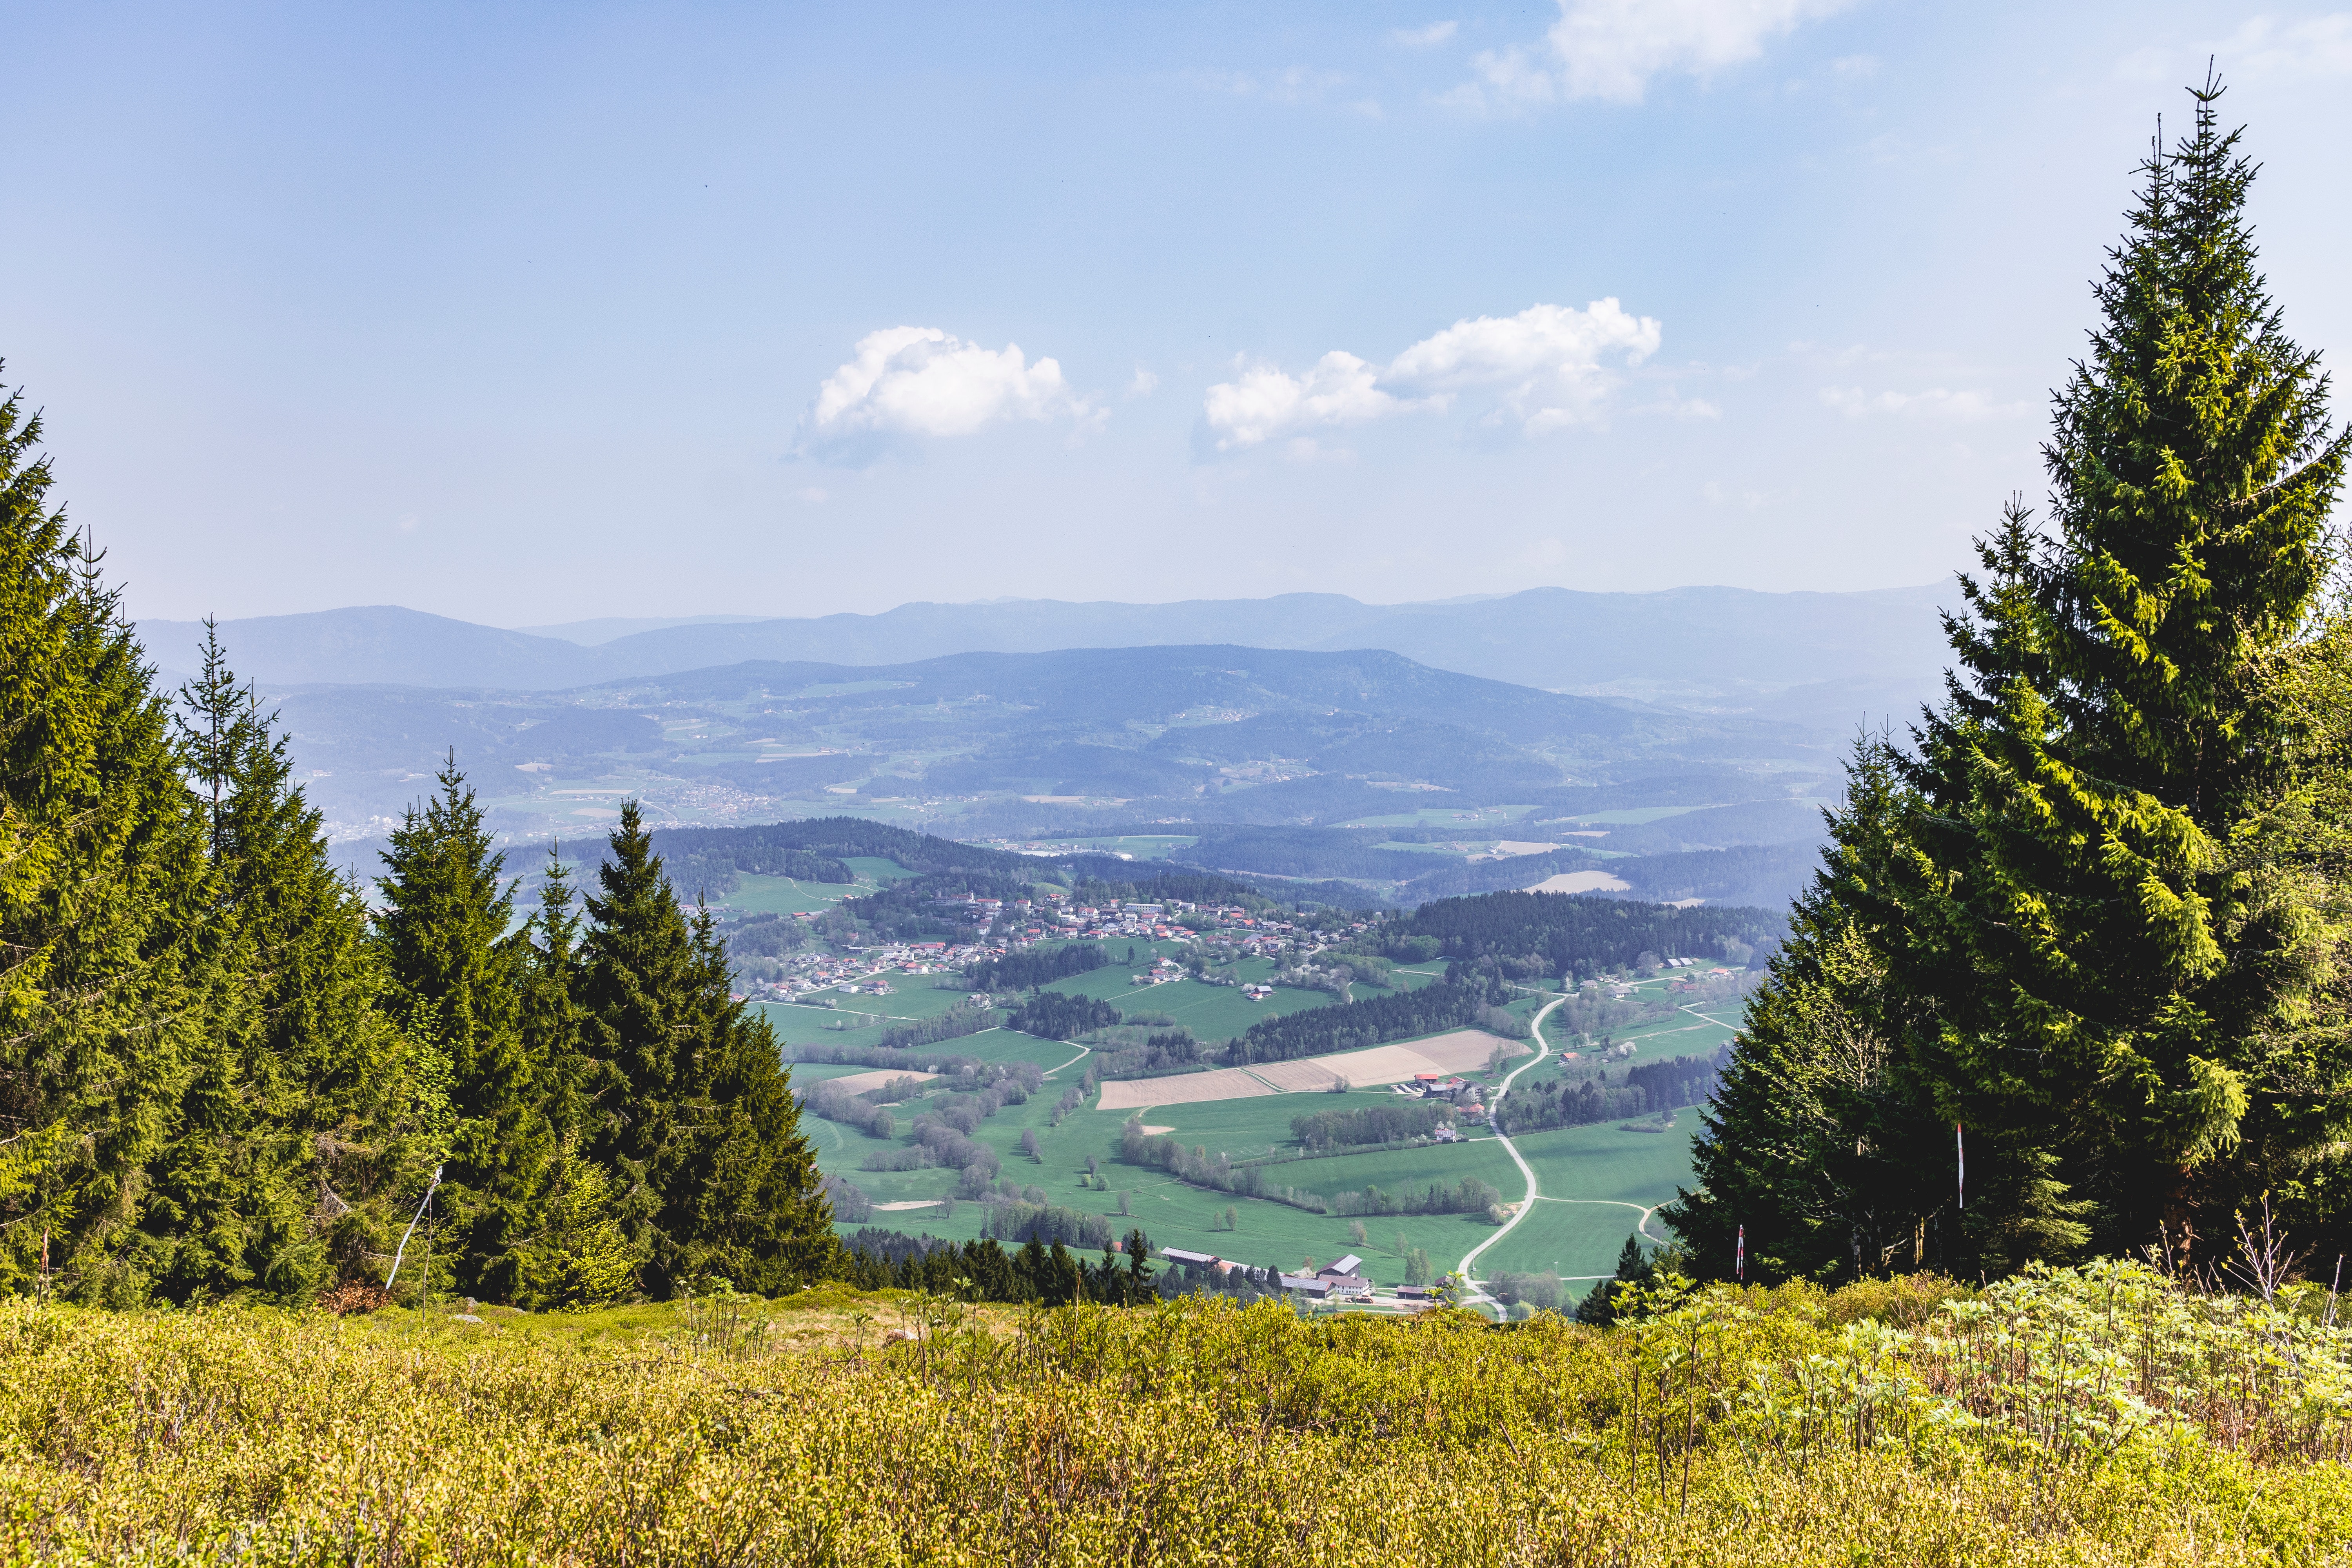
nature, mountainous landforms, mountain, wilderness, sky, mountain range, tree, natural environment, highland, nature reserve, hill station, biome, alps, lake, hill, ridge, cloud, bank, tropical and subtropical coniferous forests, mount scenery, forest, fell, national park, landscape, valley, reservoir, plant, river, meadow, mountain pass, vacation, wildflower, road, massif, temperate broadleaf and mixed forest, tourism, valdivian temperate rain forest, pine family, temperate coniferous forest, fir, conifer, grassland